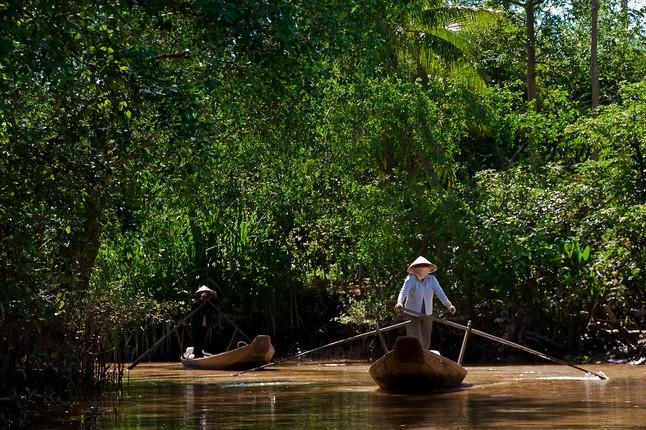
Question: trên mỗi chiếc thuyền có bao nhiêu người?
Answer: trên mỗi chiếc thuyền có một người